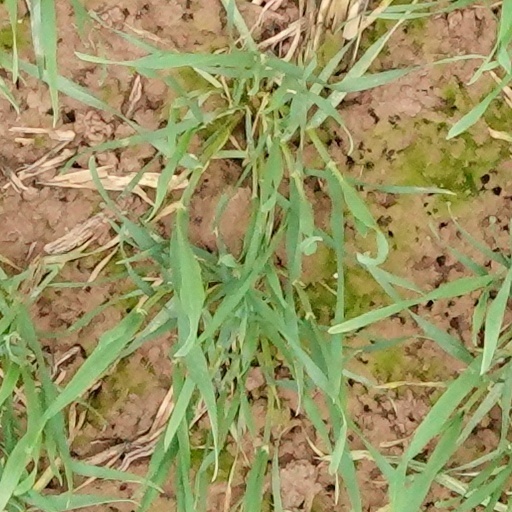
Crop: wheat